Al Green (wrestler)

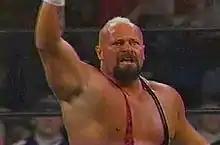

Alfred Dobalo (October 15, 1955 – June 14, 2013) was an American professional wrestler best known by his ring name Al Green. In his career, he performed in North America, Europe, and Japan under a variety of gimmicks, including in multiple stints in World Championship Wrestling as Rage as one half of the team The Wrecking Crew with Fury, Blade as one half of the Master Blasters with Steel, and finally as a singles wrestler as The Dog.